Vagn Holmboe

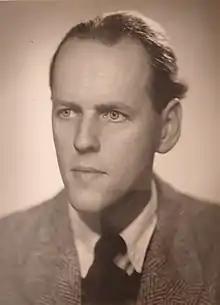
Holmboe

Vagn Holmboe was born in Horsens, Jutland, into a merchant family of dedicated amateur musicians. Both parents played the piano. His father earned his living as a maker of colours and lacquers at Horsens. The Danish journalist Knud Holmboe was his elder brother.